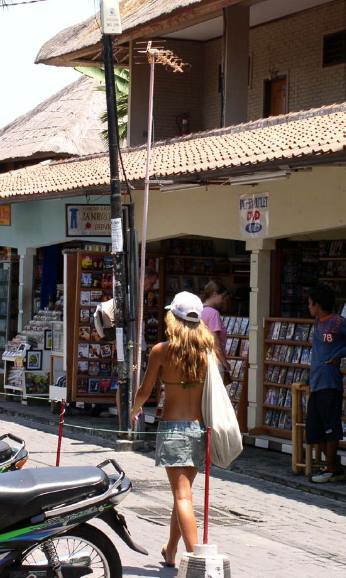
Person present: Yes